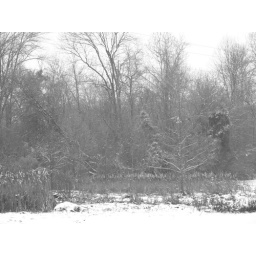
Bad picture I made black & white in iPhoto